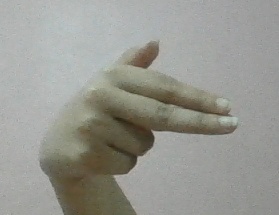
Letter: ghain